Two Lost in a Dirty Night

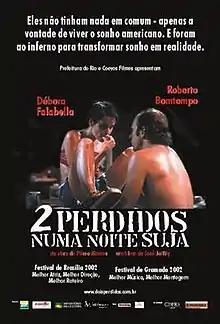
Theatrical release poster

Two Lost in a Dirty Night is a 2002 Brazilian film directed by José Joffily. Based on the play of the same name by Plínio Marcos, it tells the story of Tonho (Roberto Bomtempo) and Paco (Débora Falabella).